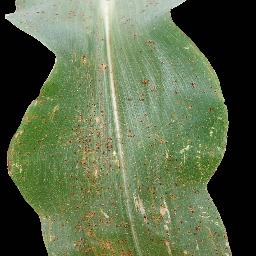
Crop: corn
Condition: (maize)_common_rust